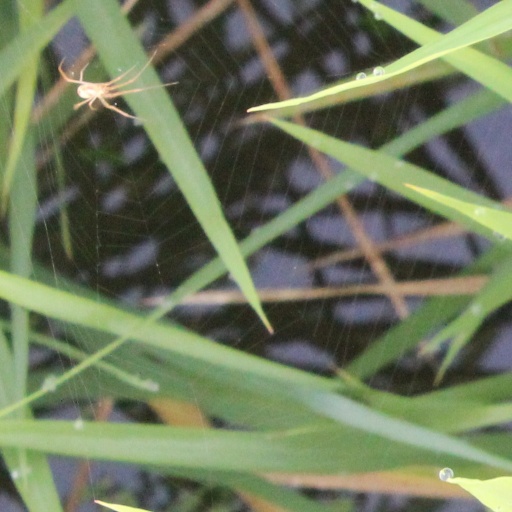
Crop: rice